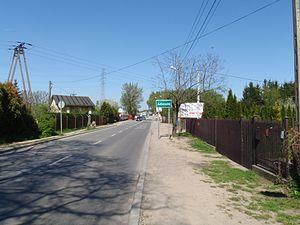
Julianów est un village polonais de la gmina de Piaseczno dans la powiat de Piaseczno de la voïvodie de Mazovie dans le centre-est de la Pologne.